Wat
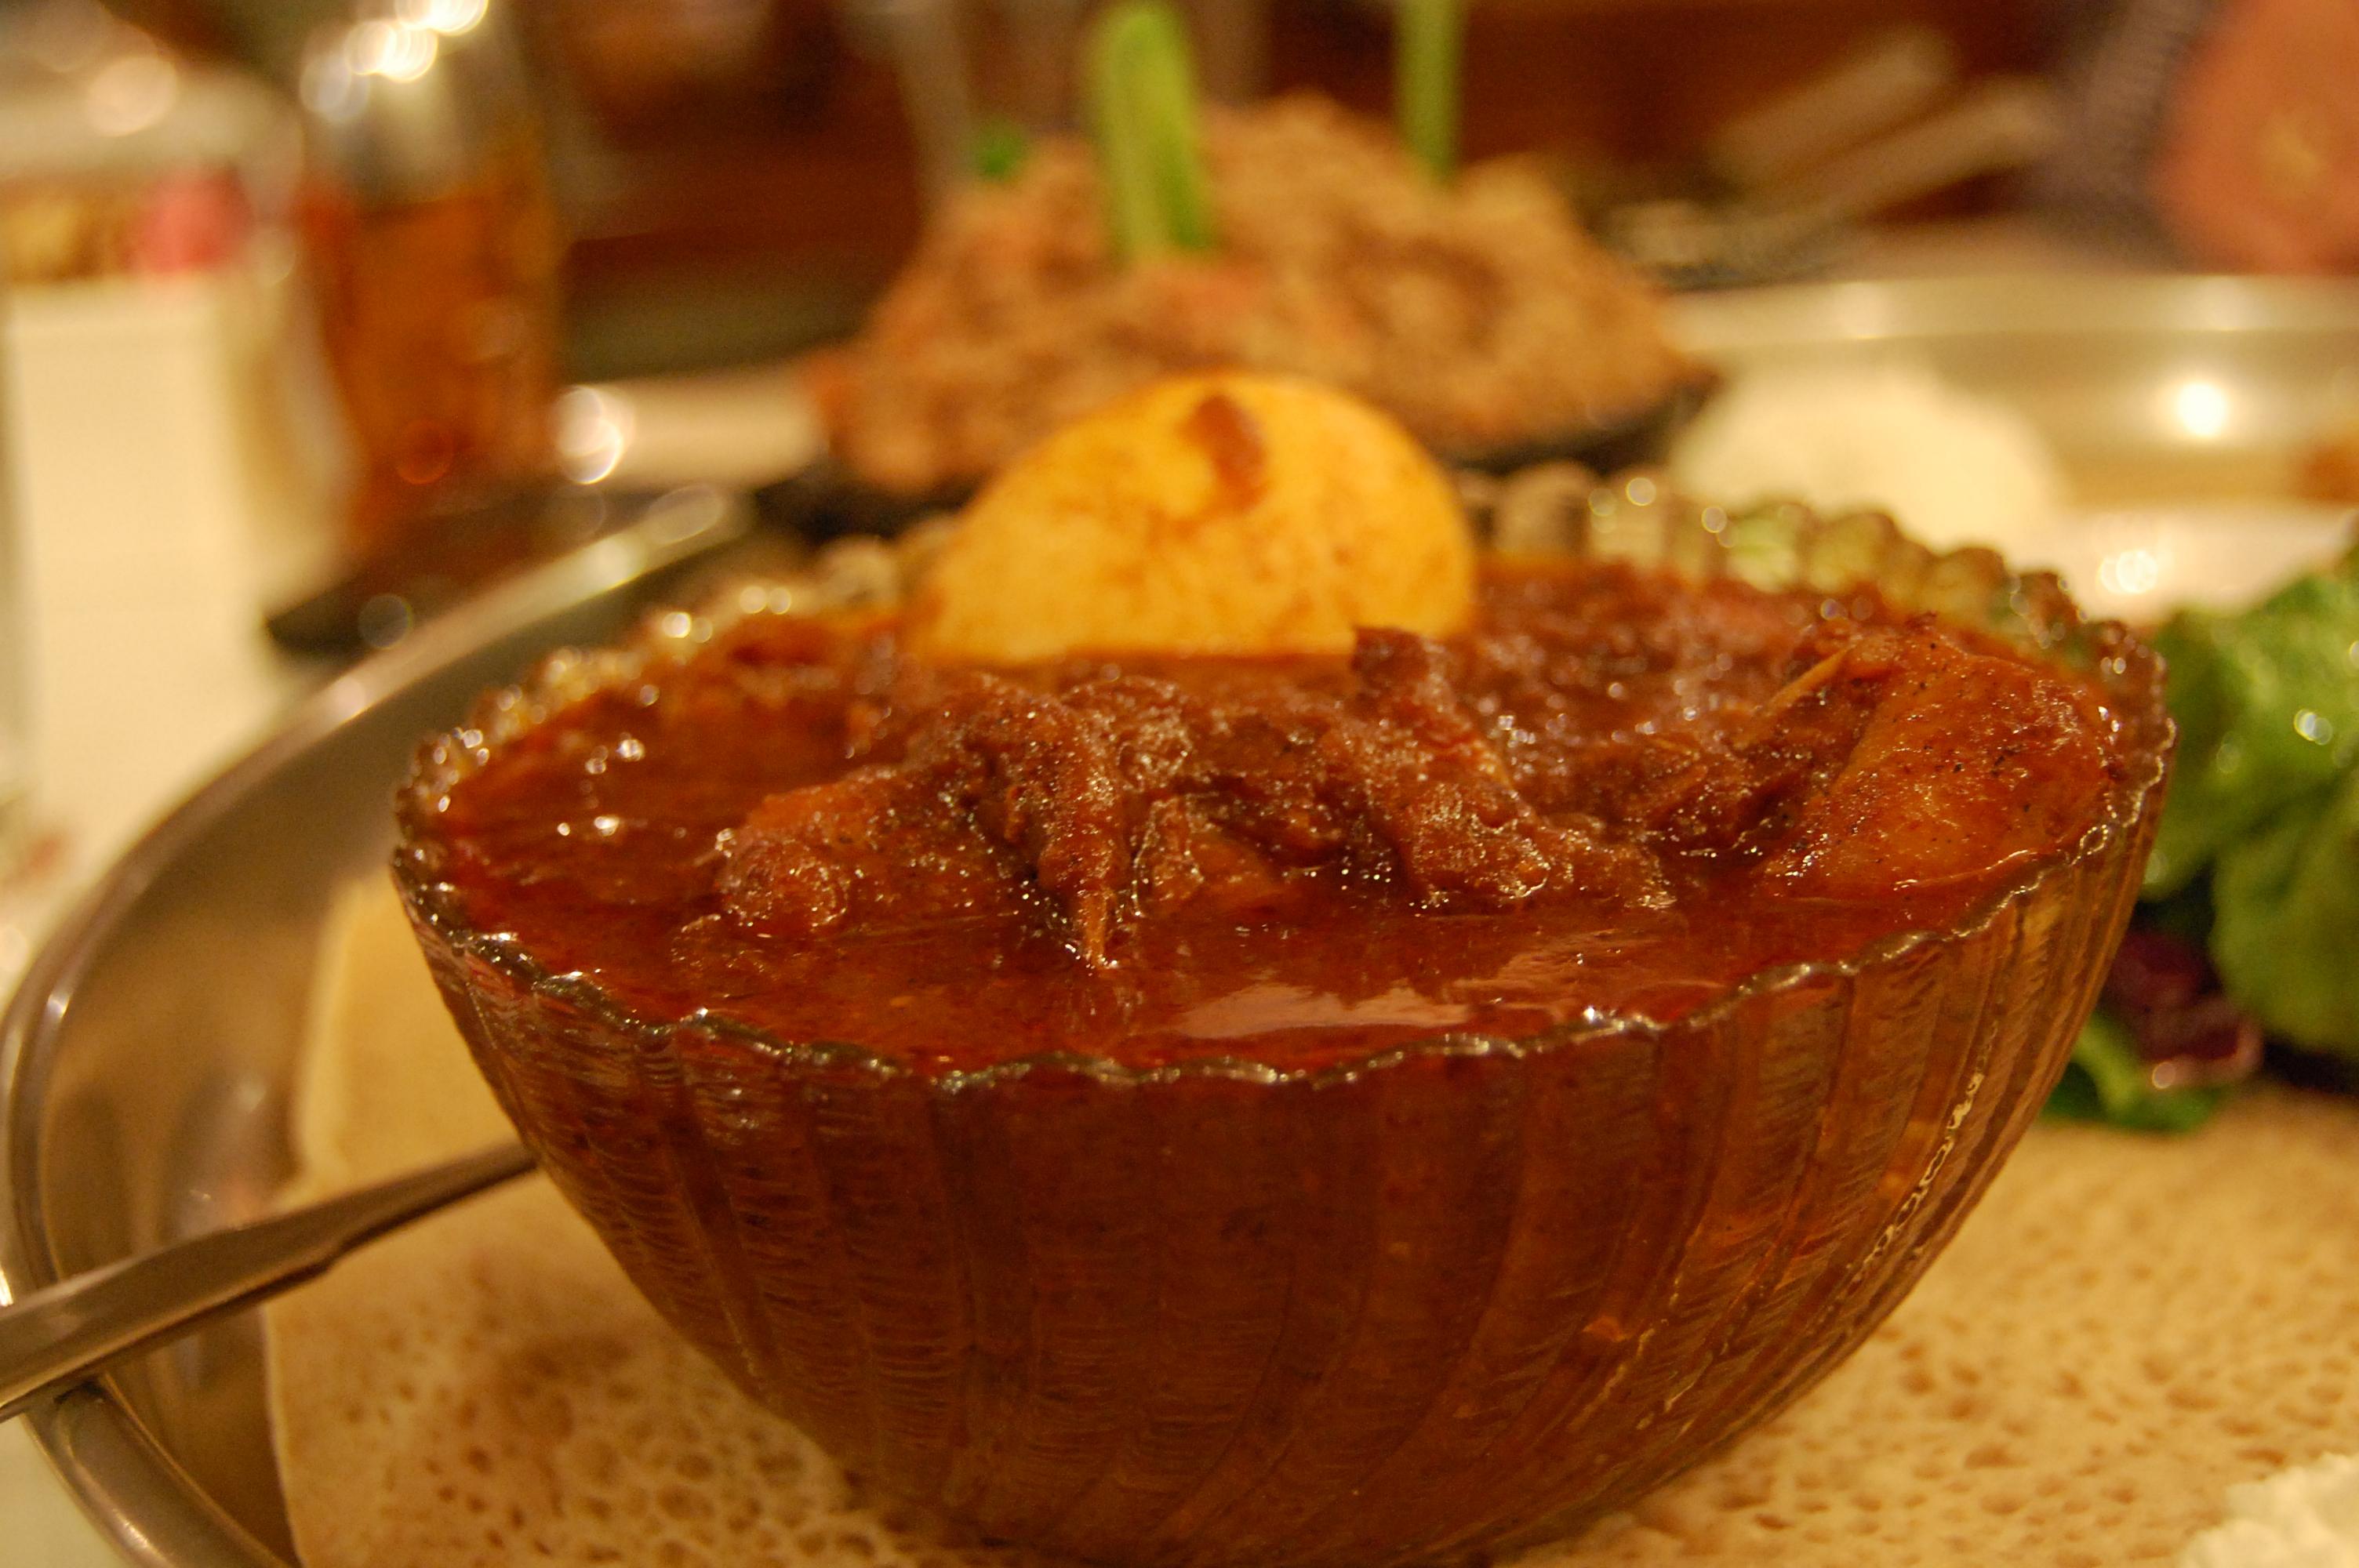
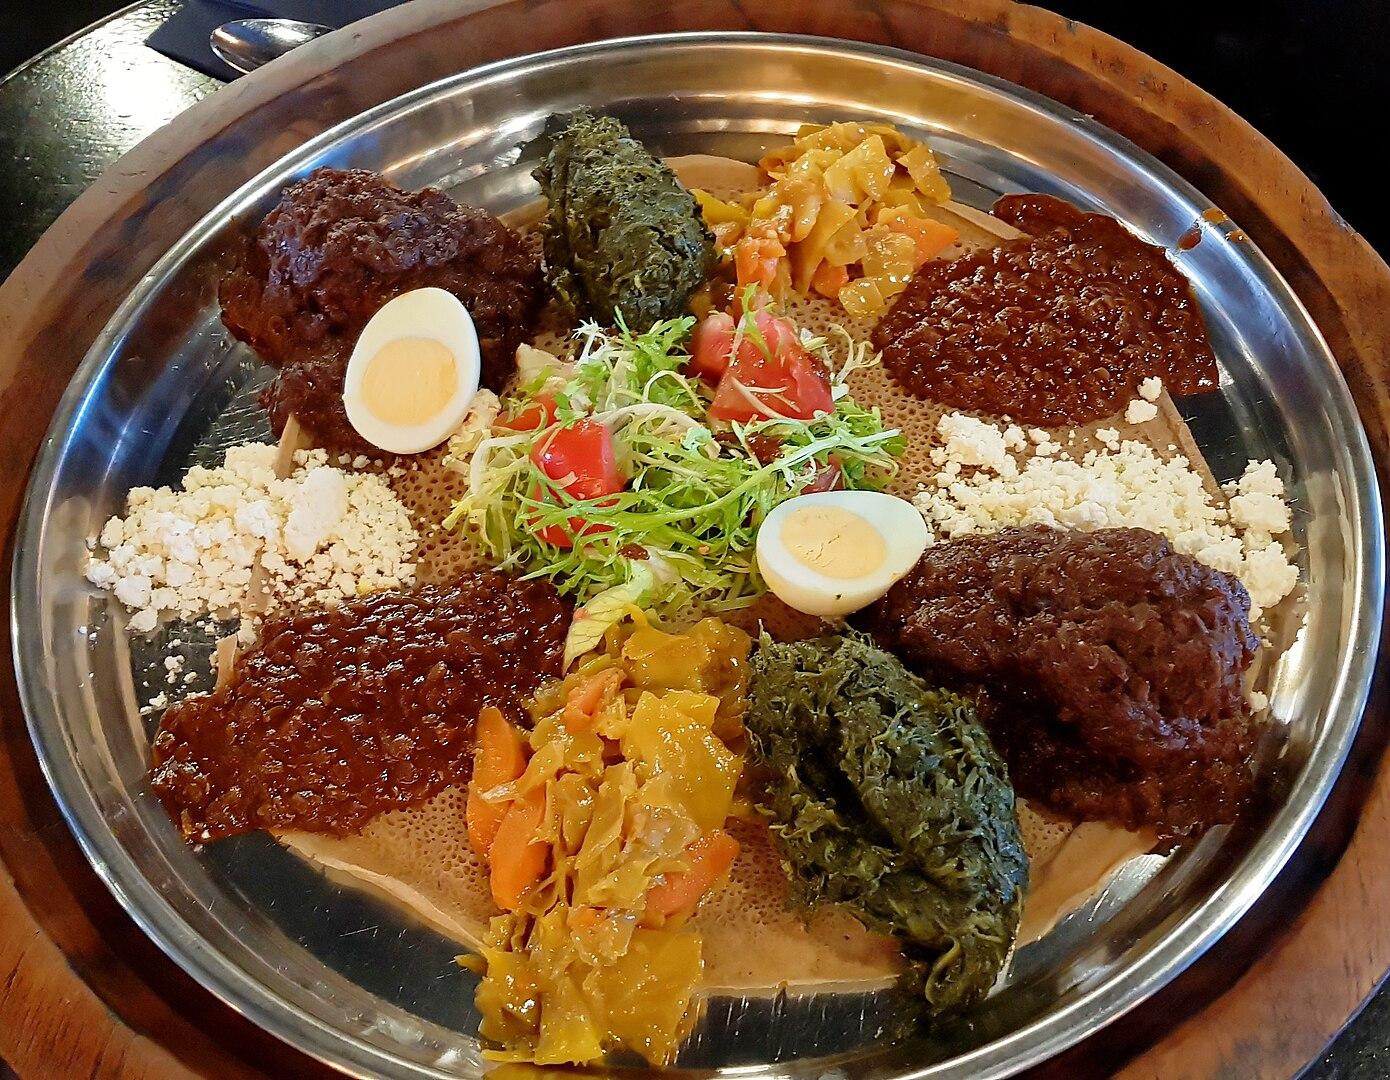
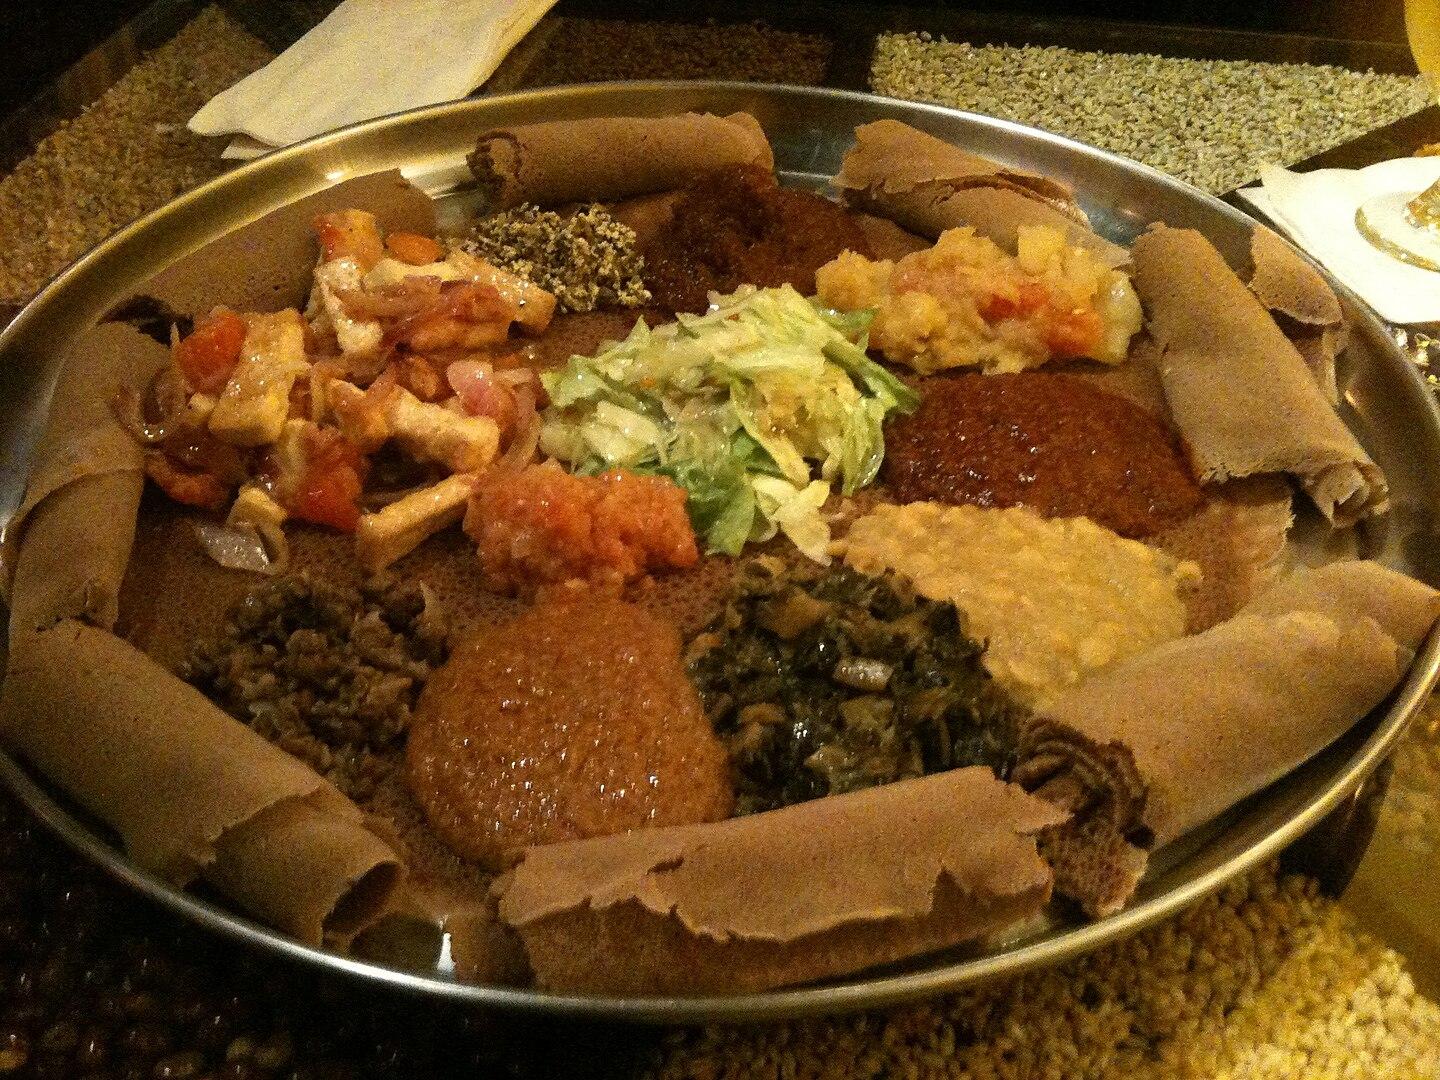
Also known as:
am - Amharic: ወጥ
ca - Catalan: Wat
de - German: Wot
es - Spanish: Wat
fa - Persian: وت
fr - French: Wat
hy - Armenian: Ուոտ
ig - Igbo: Wat
it - Italian: Wat
ja - Japanese: ワット
jv - Javanese: Wat
ko - Korean: 워뜨
nb - Norwegian Bokmål: Wat
nl - Dutch: Wat
pt - Portuguese: Wot
ru - Russian: Уот
zh - Chinese: 沃特
Category: stew (meat stew)
Cuisine: Ethiopian, Eritrean
Associated cuisines: Ethiopian, Eritrean
Area: Ethiopia, Eritrea
Countries: Ethiopia, Eritrea
Region: Eastern Africa, , , ,
This dish is a stew that may be prepared with chicken, beef, lamb, a variety of Vegetable, spice mixtures.